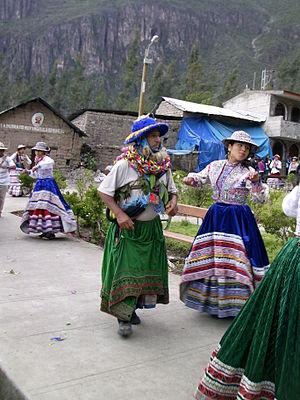
Cet article recense les pratiques inscrites au patrimoine culturel immatériel au Pérou.